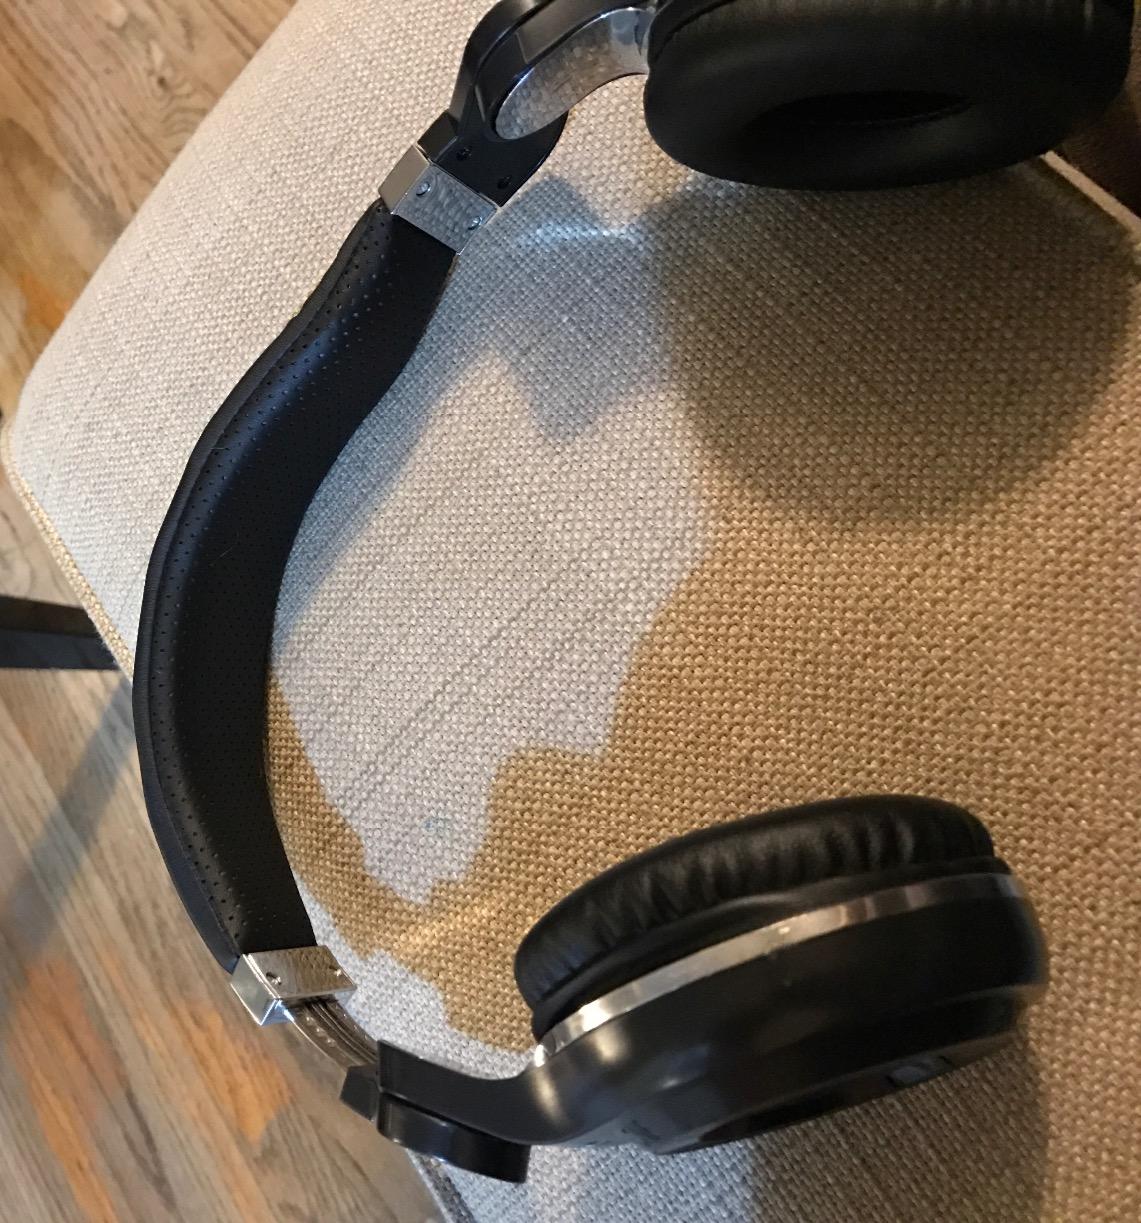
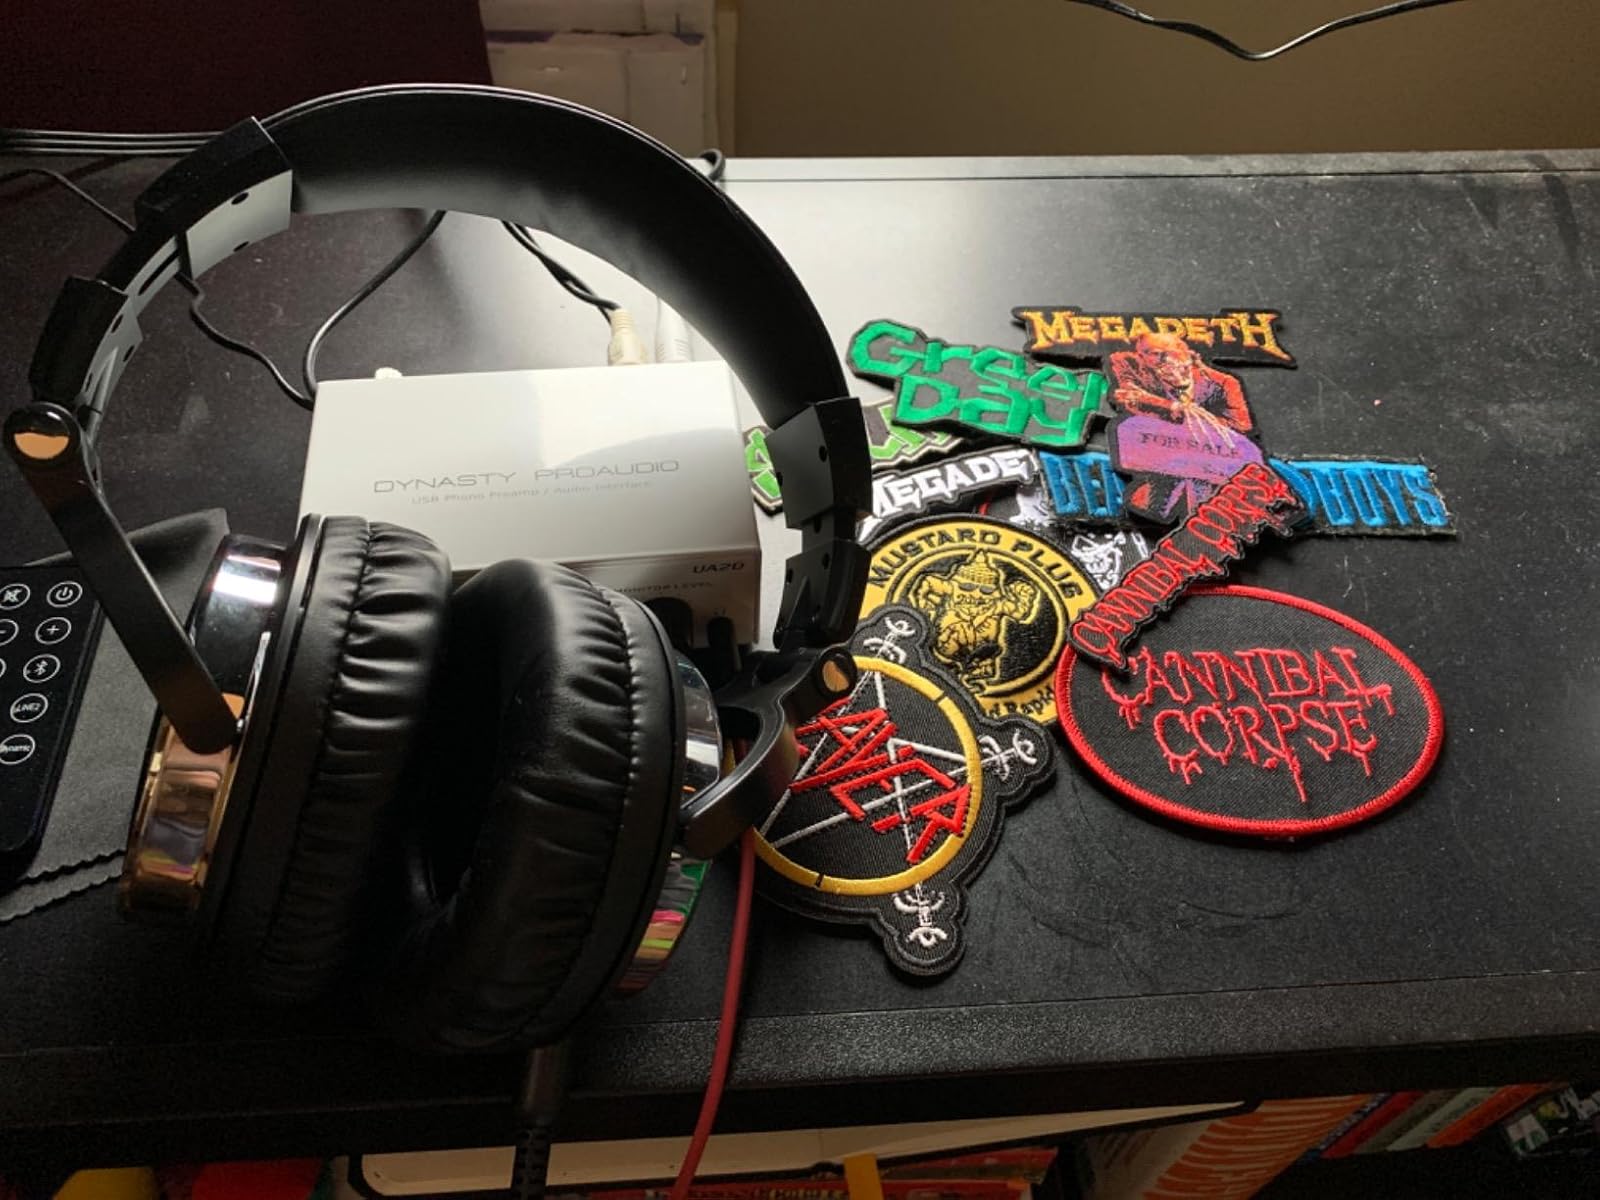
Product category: headphones
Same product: no